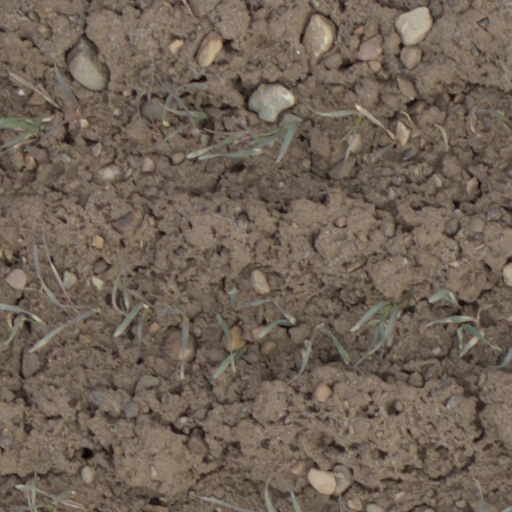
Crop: wheat